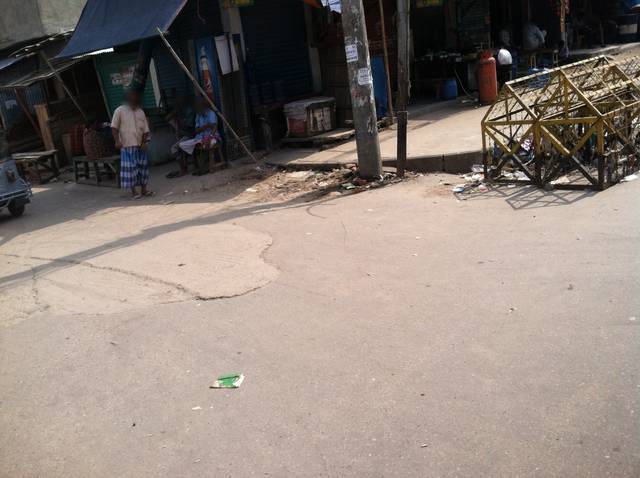
Region: Bangladesh
Coordinates: 23.821, 90.373